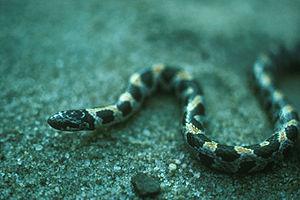
Lampropeltis extenuata est une espèce de serpent de la famille des Colubridae.